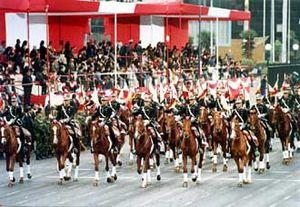
L’armée péruvienne est l'armée de terre de la République du Pérou. Elle est une des trois composantes des forces armées péruviennes avec la marine et la force aérienne péruviennes. Ses objectifs sont de maintenir l'intégrité territoriale et la souveraineté nationale du Pérou. Cette armée a pour objectifs également de protéger le pays des menaces intérieures. Elle est composée d'environ 70 000 soldats.